Mohabbat Na Kariyo

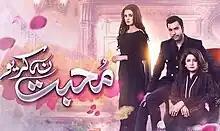

Mohabbat Na Kariyo (Don't ever fall in Love) earlier titled Makafaat is a 2019 Pakistani romantic drama television series produced by master mind productions . It features Hira Mani, Zarnish Khan and Junaid Khan in their second on-screen appearance together after "Sun Yaara". It also has Atiqa Odho, Ali Ansari and Mariyam Nafees in supporting roles. It was first aired on 11 October 2019 on Geo Entertainment.